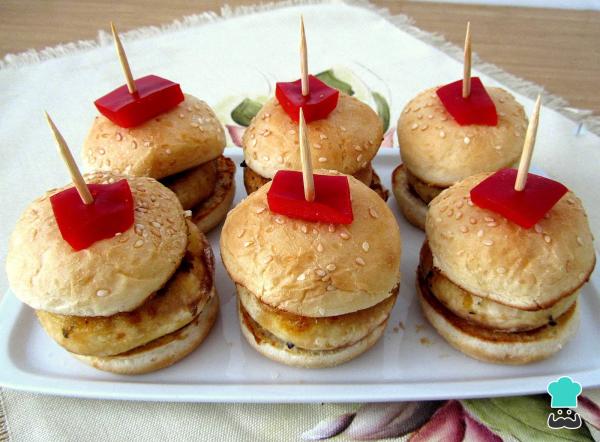
Disfruta de estas deliciosas mini hamburguesas de champiñones y sírvelas como prefieras, una por comensal si estás pensando en aperitivos o un par para una comida o cena ligera.En el blog de Cocina con Luz Verde encontrarás esta y muchas otras recetas vegetarianas y veganas que te sorprenderán. Aunque si lo quieres son más ideas de mini, puedes puedes probar las mini pizzas para niños.